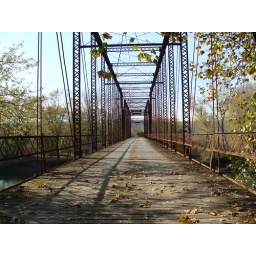
Bridge that runs over white river in Southern Indiana